Yosuke Ito

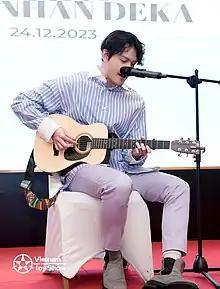
Ito Yosuke at the Fanmeeting event of Vietnam Toy Show on December 24, 2023

, also known as Lito, is a Japanese actor and singer. He is best known for his role as Senichi "Sen-chan" Enari/Deka Green in the 2004 TV series "Tokusou Sentai Dekaranger". Itou is affiliated with Actoli Llc.